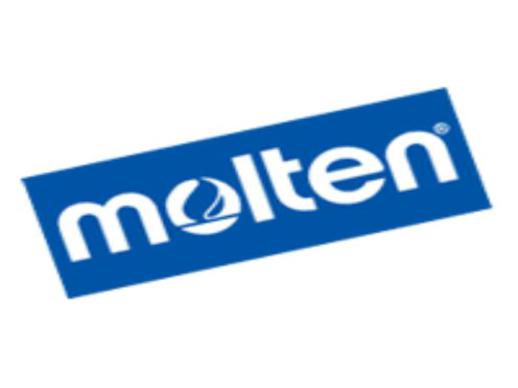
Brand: molten
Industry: Sports